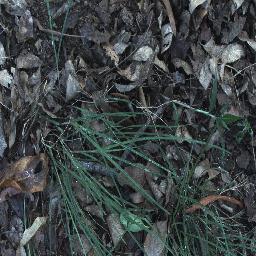
Label: negative